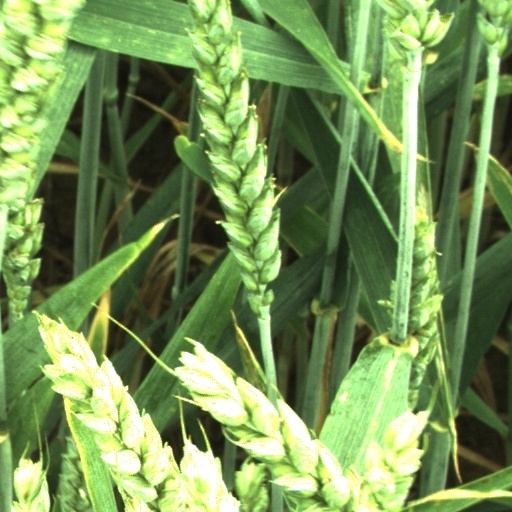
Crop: wheat